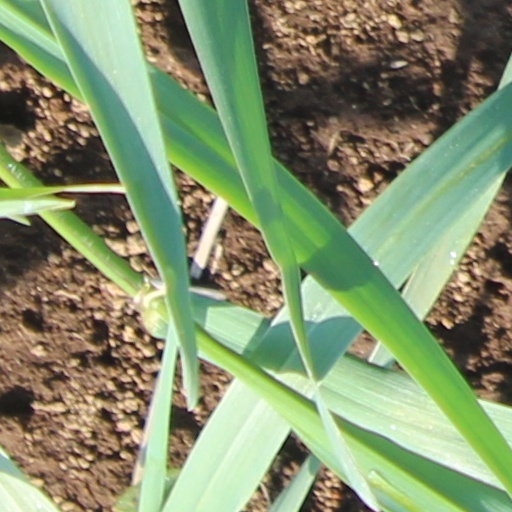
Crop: wheat